US Regular Issues of 1922–1931

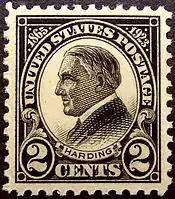

With the sudden death of Warren G. Harding on August 2, 1923, the U.S. Post Office was quick to release a memorial stamp in his honor only one month later, a record. By and large, it incorporated the same design as the Regular Issues of this time, the only differences being 1) that the dates of Harding's birth and death were inscribed in the upper two corners of the stamp, 2) that no hatch-lines appear in the rectangular frame and 3) that the corner circles are a solid color. Clair Aubrey Huston designed this issue in one day using a modified version of the existing frame to surround an image taken from a copperplate etching of Harding. The issue was first released on September 1, in Harding's hometown of Marion, Ohio, and in the District of Columbia. Four varieties were ultimately issued: a flat-plate-printed perforated 11 and a rotary plate perforated 10, an error imperforate that was then officially reproduced, and a very rare version, the rotary perforated 11 (discussed below in "Oddities of the issue"). The black-colored memorial stamp itself is not considered a Regular Issue by collectors, however its basic design and theme was used in the three separate printings of the 1½-cent stamp that was added to the regular Issue a year and a half after the memorial issue.